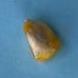
Maize quality: Bad